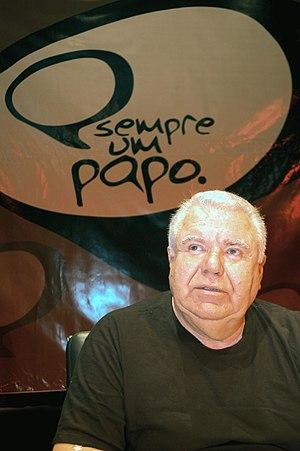
Le prix du prince Claus est une distinction néerlandaise créée en 1996. Il tient son nom de Claus von Amsberg. Il honore des personnalités et des organisations reflétant une approche contemporaine et progressive sur les thèmes de la culture et du développement. Les nominations sont effectuées par un jury d'experts. Le prix principal est doté de 100 000 euros et les prix additionnels de 25 000 euros.
Jaime Lerner est un architecte, un urbaniste et un homme politique brésilien